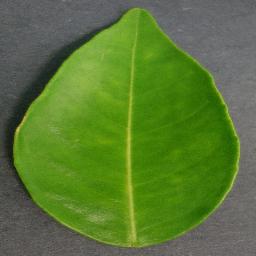
Label: Orange___Haunglongbing_(Citrus_greening)